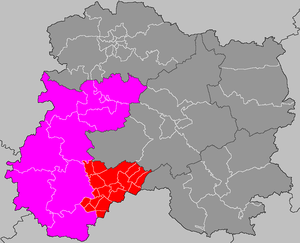
Localisation du canton de Fère-Champenoise
Le canton de Fère-Champenoise est une ancienne division administrative française située dans le département de la Marne en région Champagne-Ardenne.
Liste des 23 cantons du département de la Marne, par arrondissement.